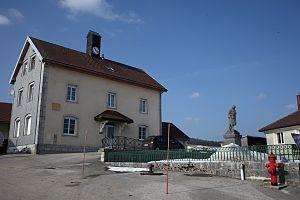
Mairie du Crouzet (Doubs)
Le Crouzet est une commune française située dans le département du Doubs, en région Bourgogne-Franche-Comté.